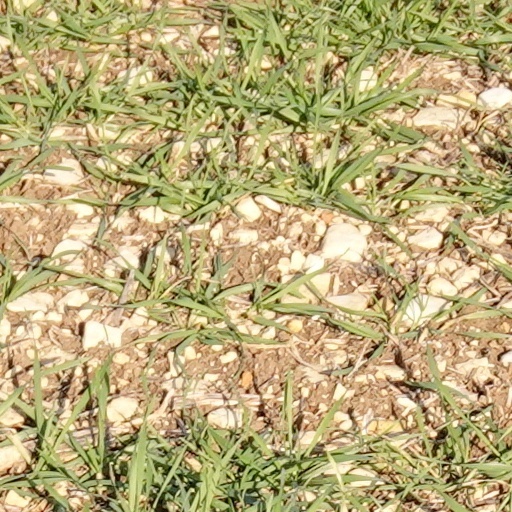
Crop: wheat